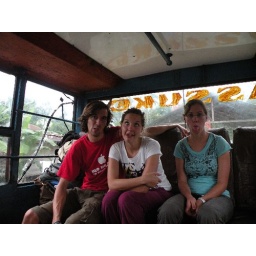
Mattias, Fiona en Janneke in de bus terug van Tangkahan naar Medan